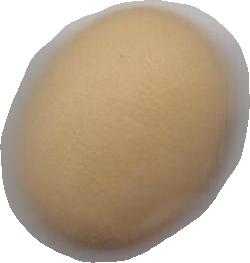
Variety: Anjasmoro